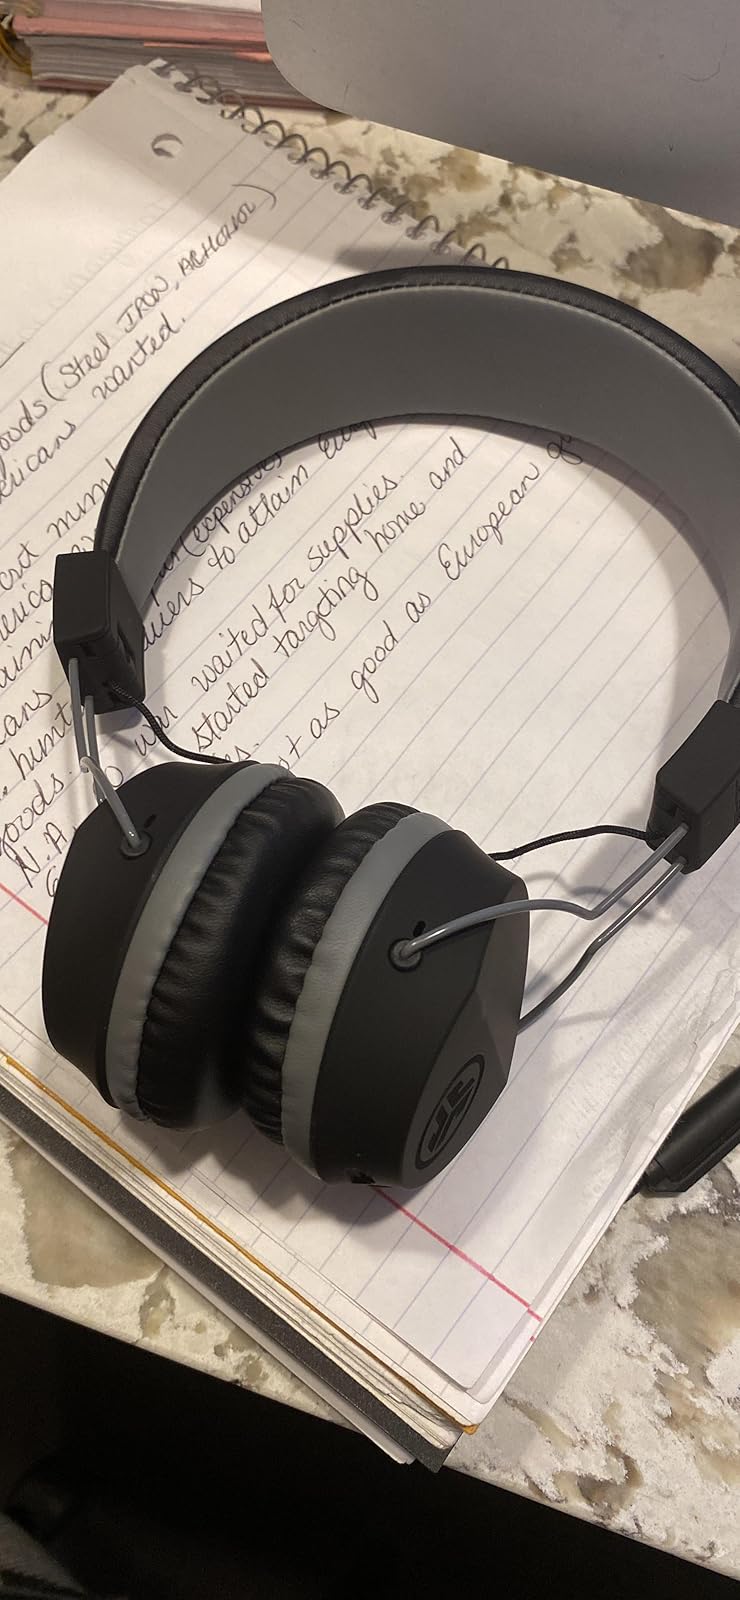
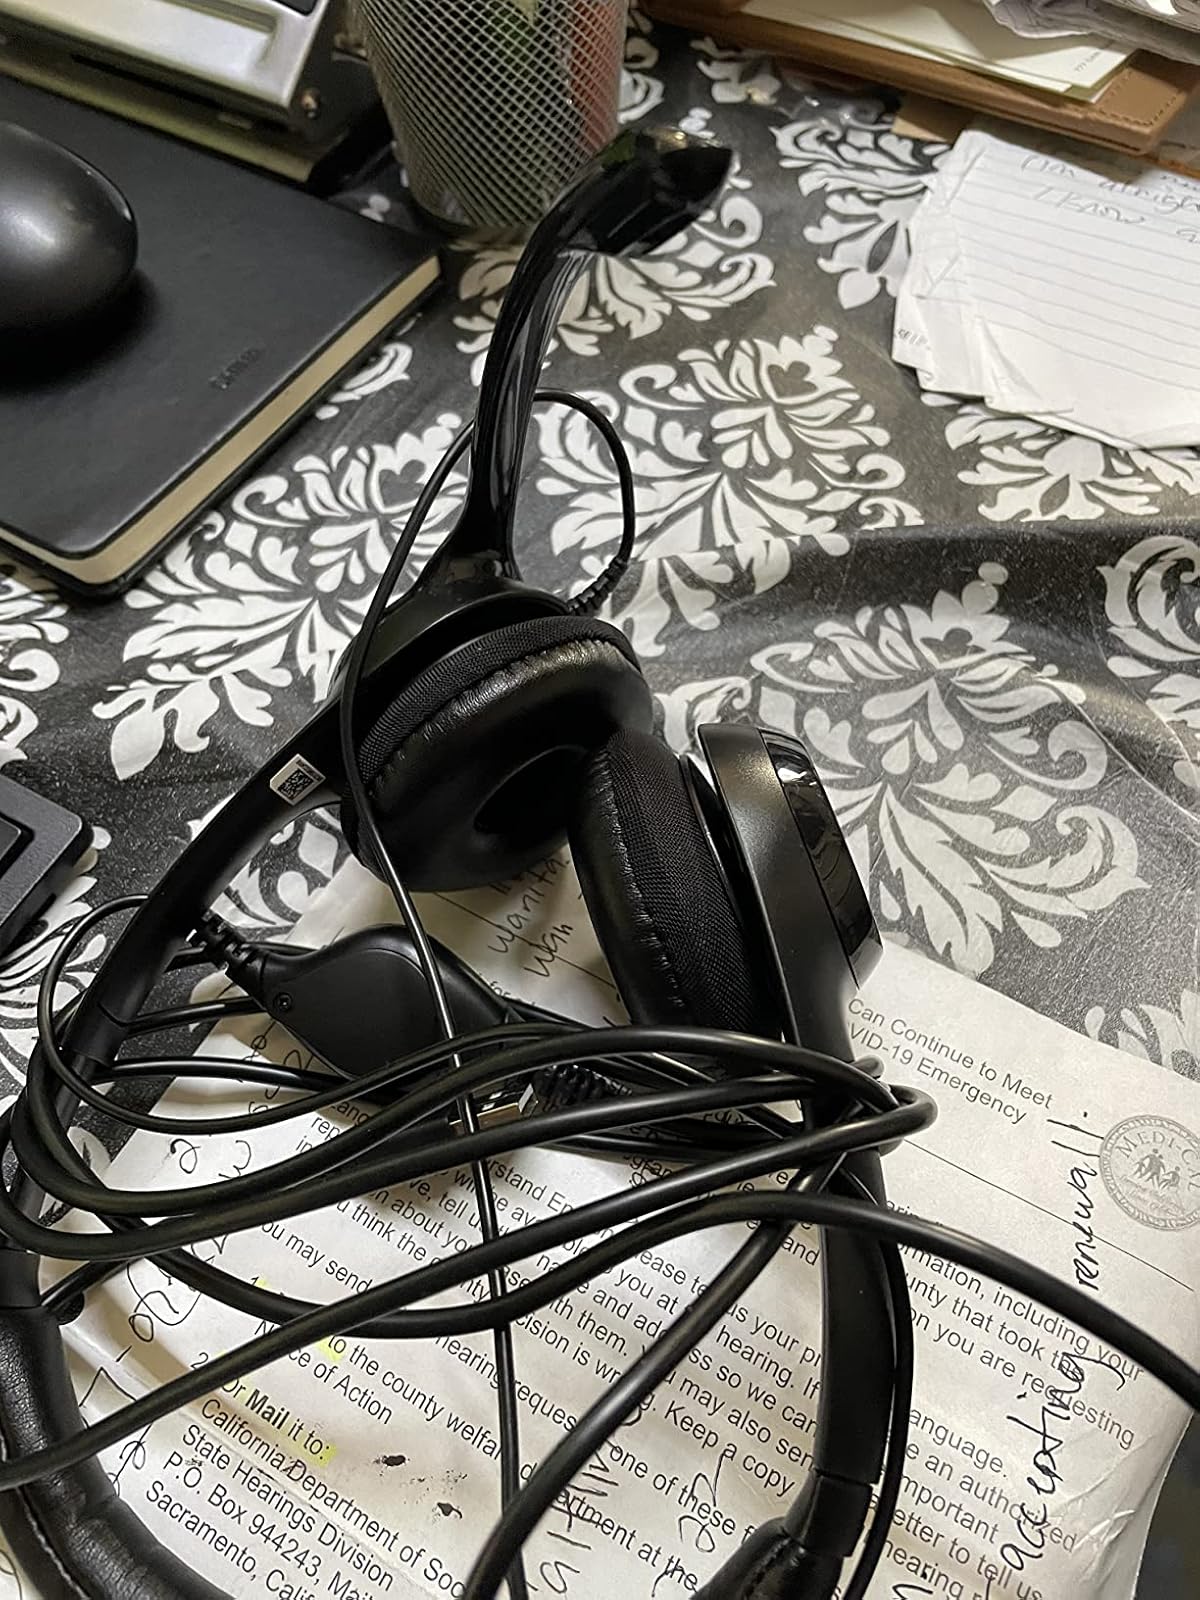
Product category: headphones
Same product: no